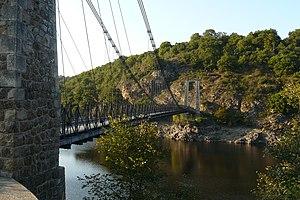
Pont suspendu sur la Tardes, reliant les communes d'Évaux-les-Bains et de Budelière (Creuse, France).
Budelière est une commune française située dans le département de la Creuse, en région Nouvelle-Aquitaine.
La Tardes est une rivière française qui coule en région Nouvelle-Aquitaine, dans le département de la Creuse. C'est un affluent de la rive gauche du Cher, donc un sous-affluent de la Loire.
Les Combrailles sont une région naturelle et culturelle de France, située au nord-ouest du Massif central. Cette région de basse montagne était sous l'Ancien Régime partagée entre les provinces d'Auvergne, du Bourbonnais, Marche et Limousin.